Dustin Wolf

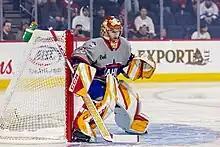
Wolf representing the Pacific Division at the 2023 AHL All-Star Classic.

Before the 2022–23 season the Stockton Heat relocated to become the Calgary Wranglers, principally to allow for players to be called up to the Flames on shorter notice. Wolf's sophomore season with the Flames farm club saw him improve over his award-winning rookie season, posting career highs and dominating statistics. Wolf led the league in every major statistical category for goaltenders, and his 42 wins was the most by any goalie in the AHL since the 1960s.